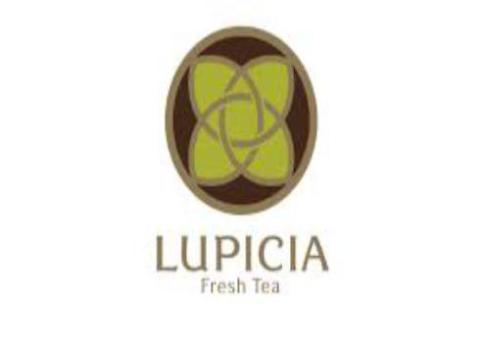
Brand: lupicia
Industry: Food